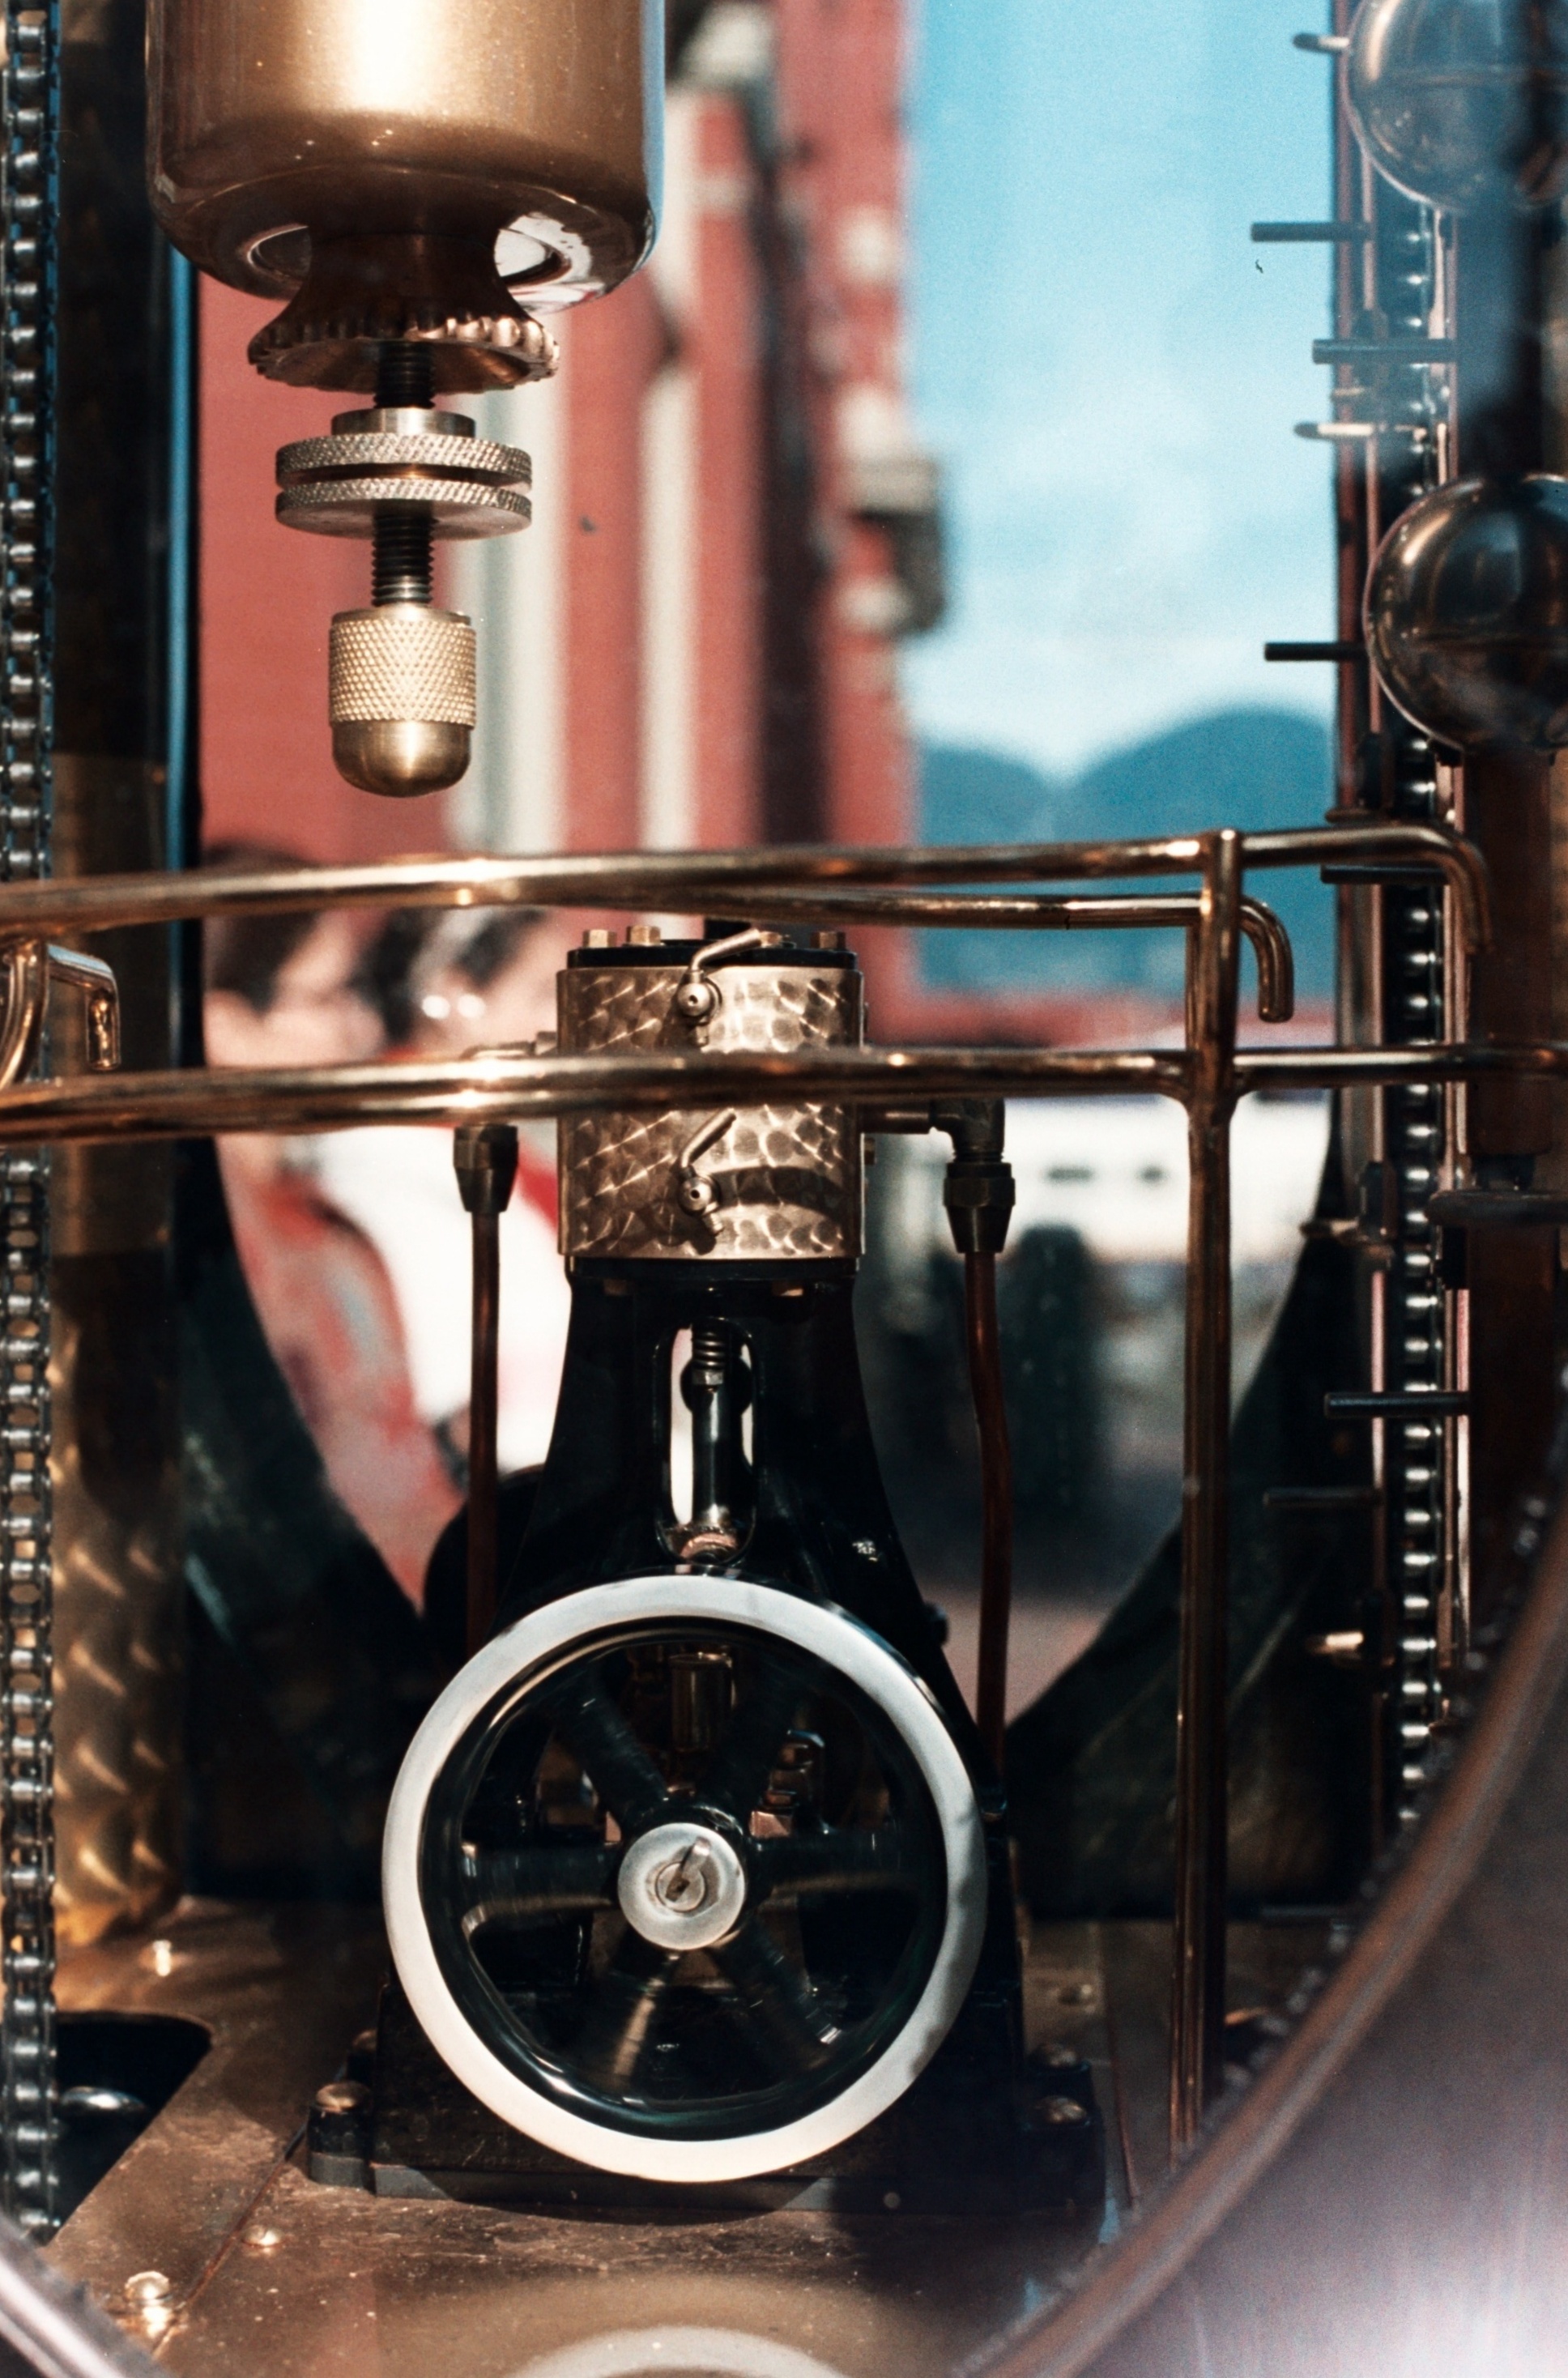
wheel, steam, clock, bicycle, film, vehicle, vancouver, attraction, movement, pendulum, mechanism, canonae1, canada, steam engine, drums, expired, analogue, expiredfilm, ferrania100, expiredferrania100, gastown